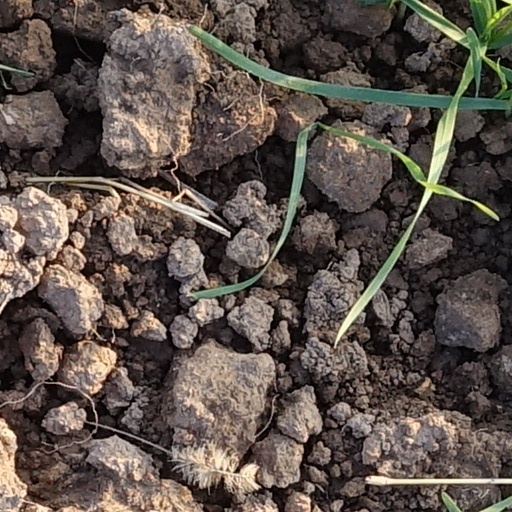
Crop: wheat